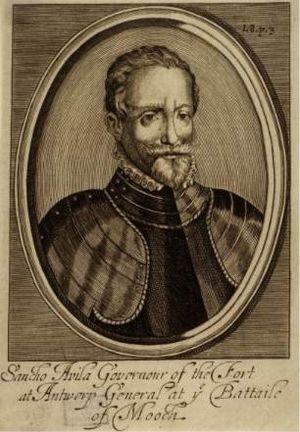
Sancho d'Avila était un général espagnol.
La prise de Porto est une victoire des troupes espagnoles sous le commandement de Sancho d'Avila sur les partisans du prétendant Antoine de Crato, lors de la Guerre de succession Portugaise.